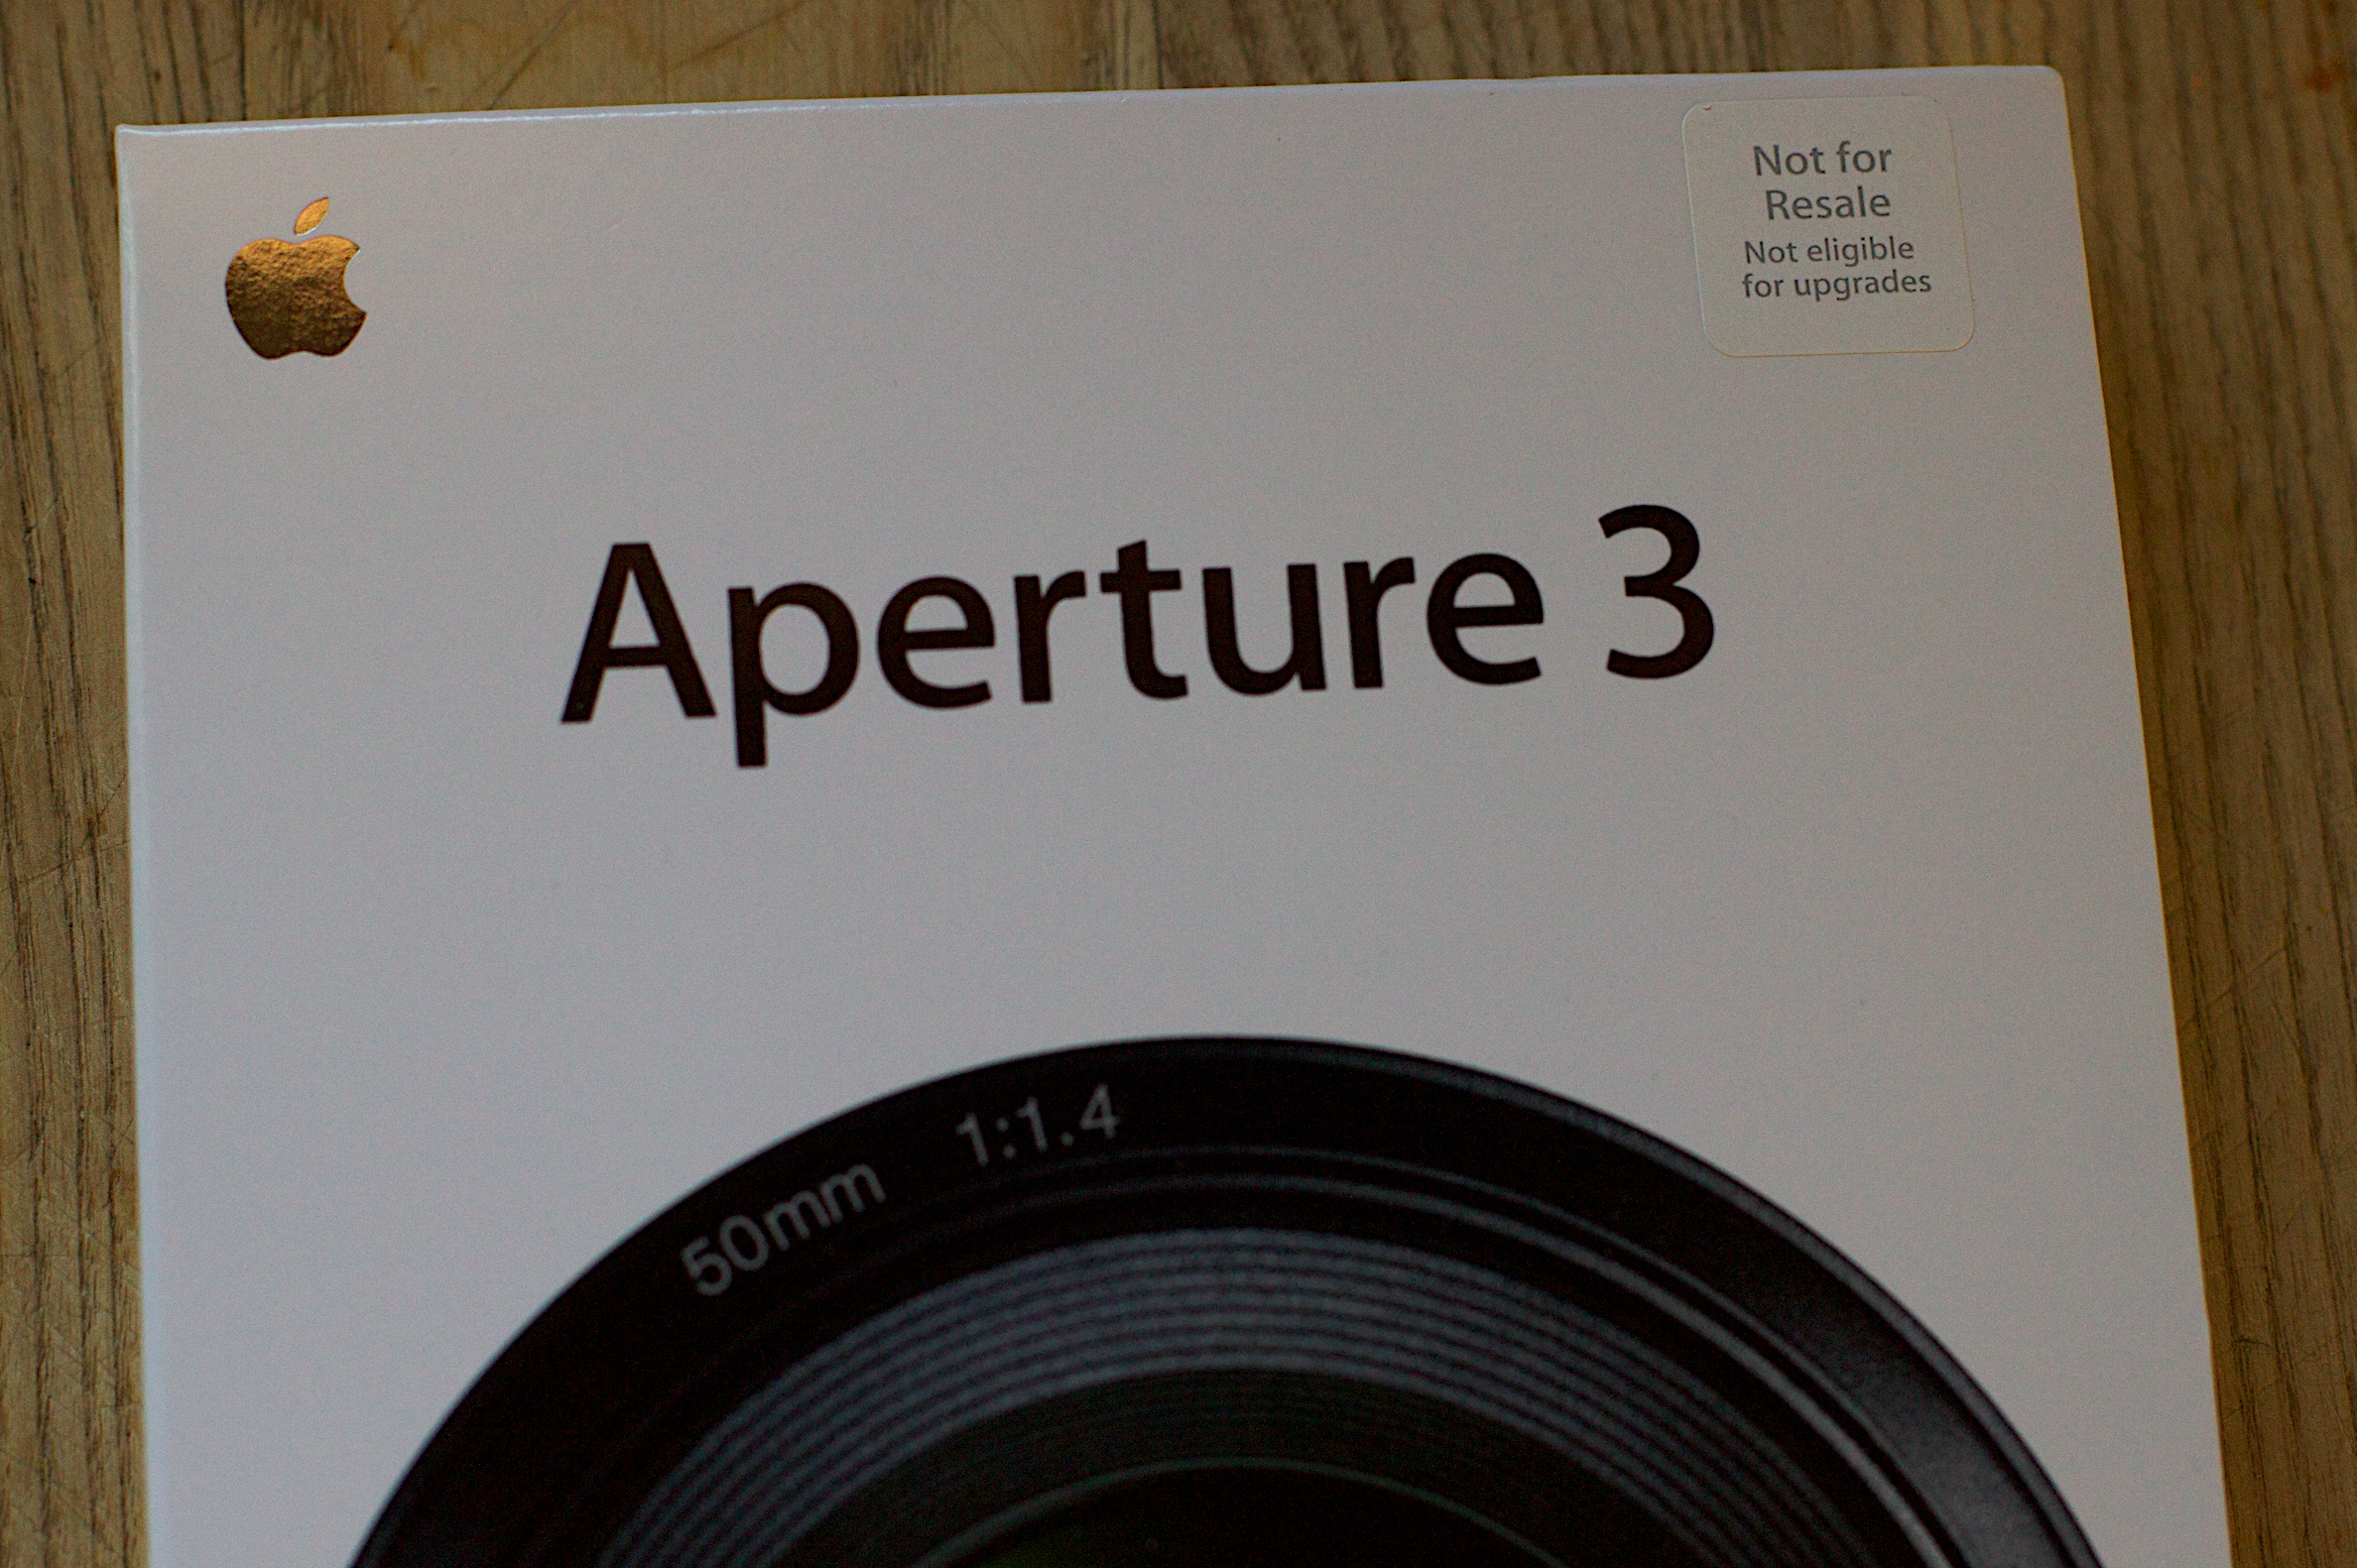
brand, product, three, compact disc